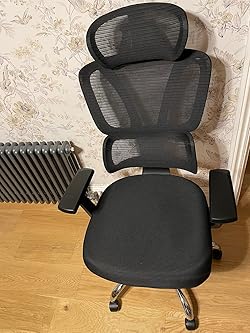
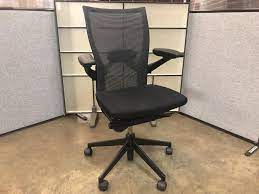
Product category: items_chair
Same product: no